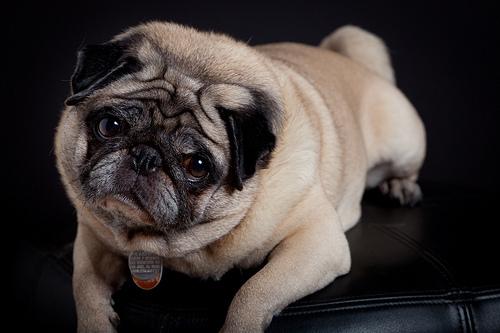
Breed: pug